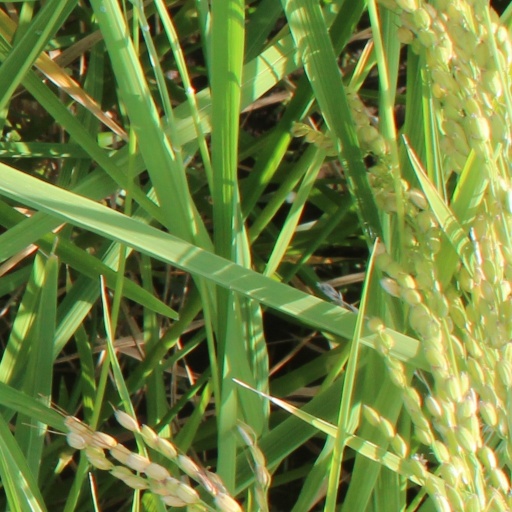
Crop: rice